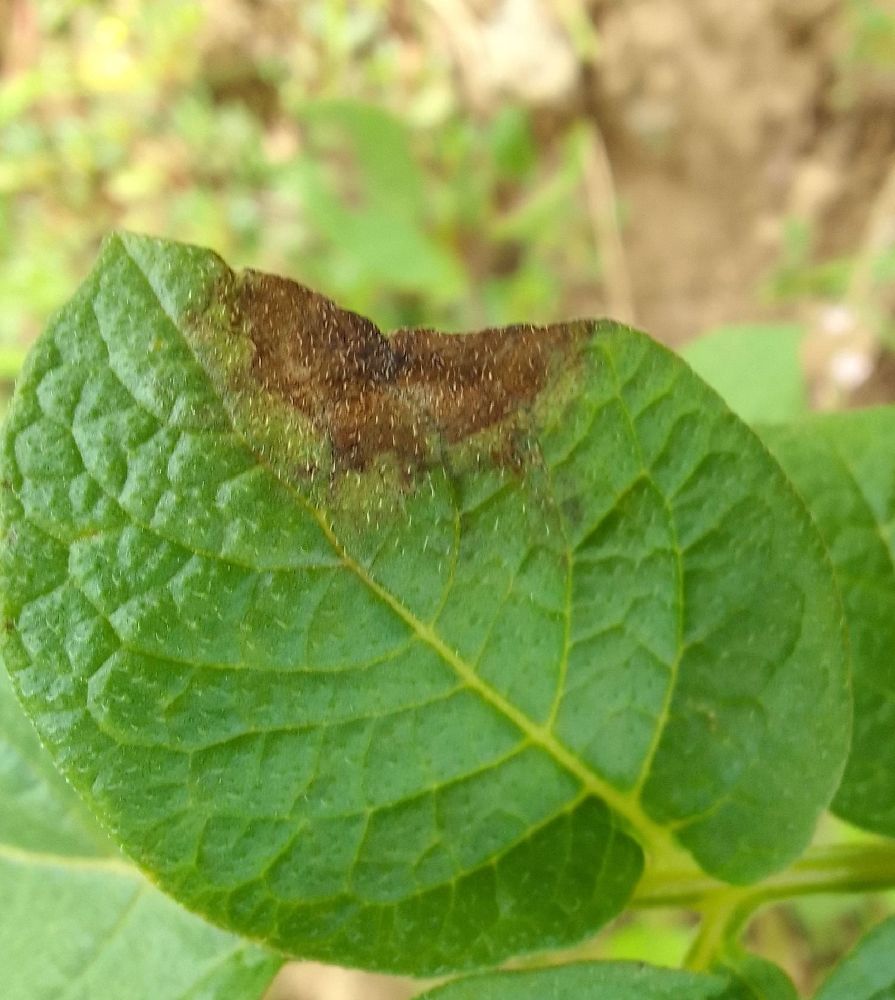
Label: Late blight